Question: Please indicate a possible affordance area of the bench that can be used for sitting on
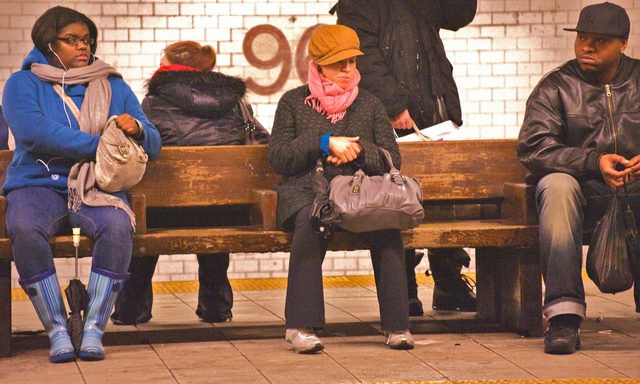
Answer: [0, 214, 639, 256]